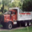
Label: truck